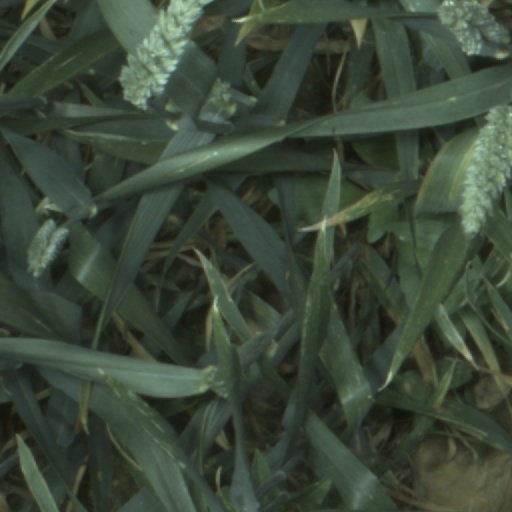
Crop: wheat